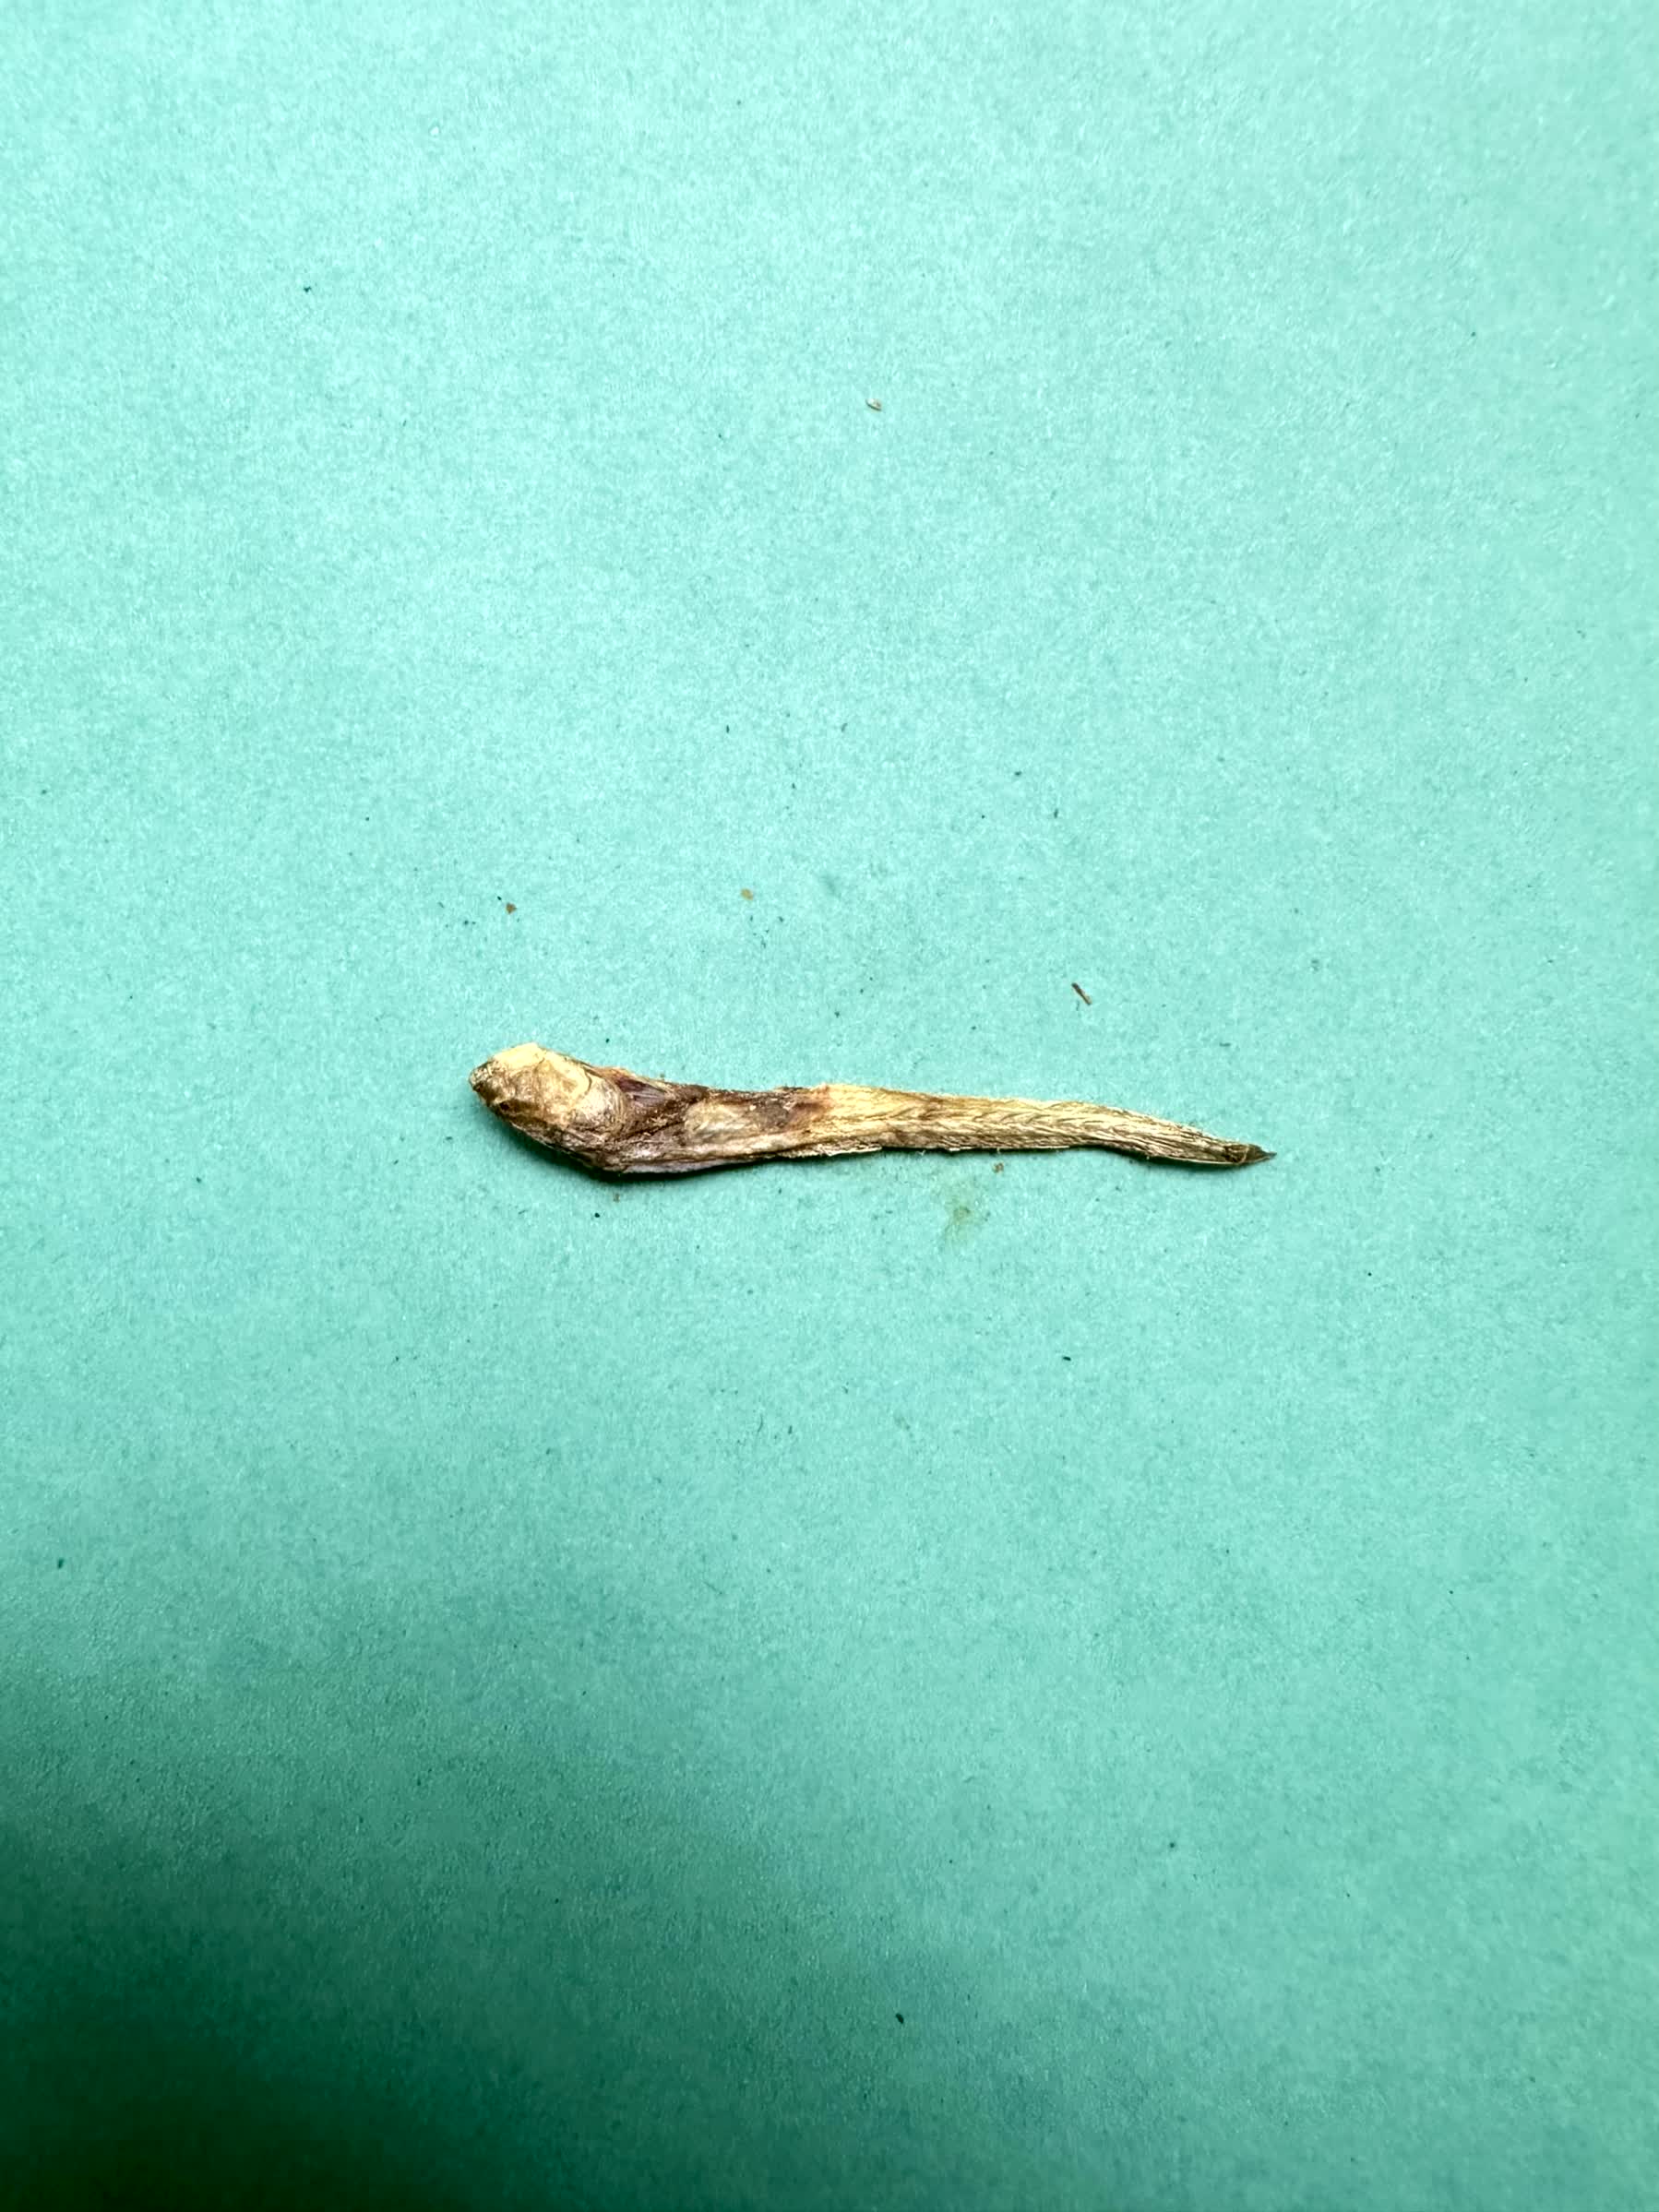
Species: Chewa